Brierfield Town Hall

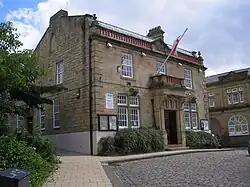
Brierfield Town Hall

Brierfield Town Hall is a municipal building in Colne Road, Brierfield, Lancashire, England. The structure, which is the headquarters of Brierfield Town Council, is a Grade II listed building.